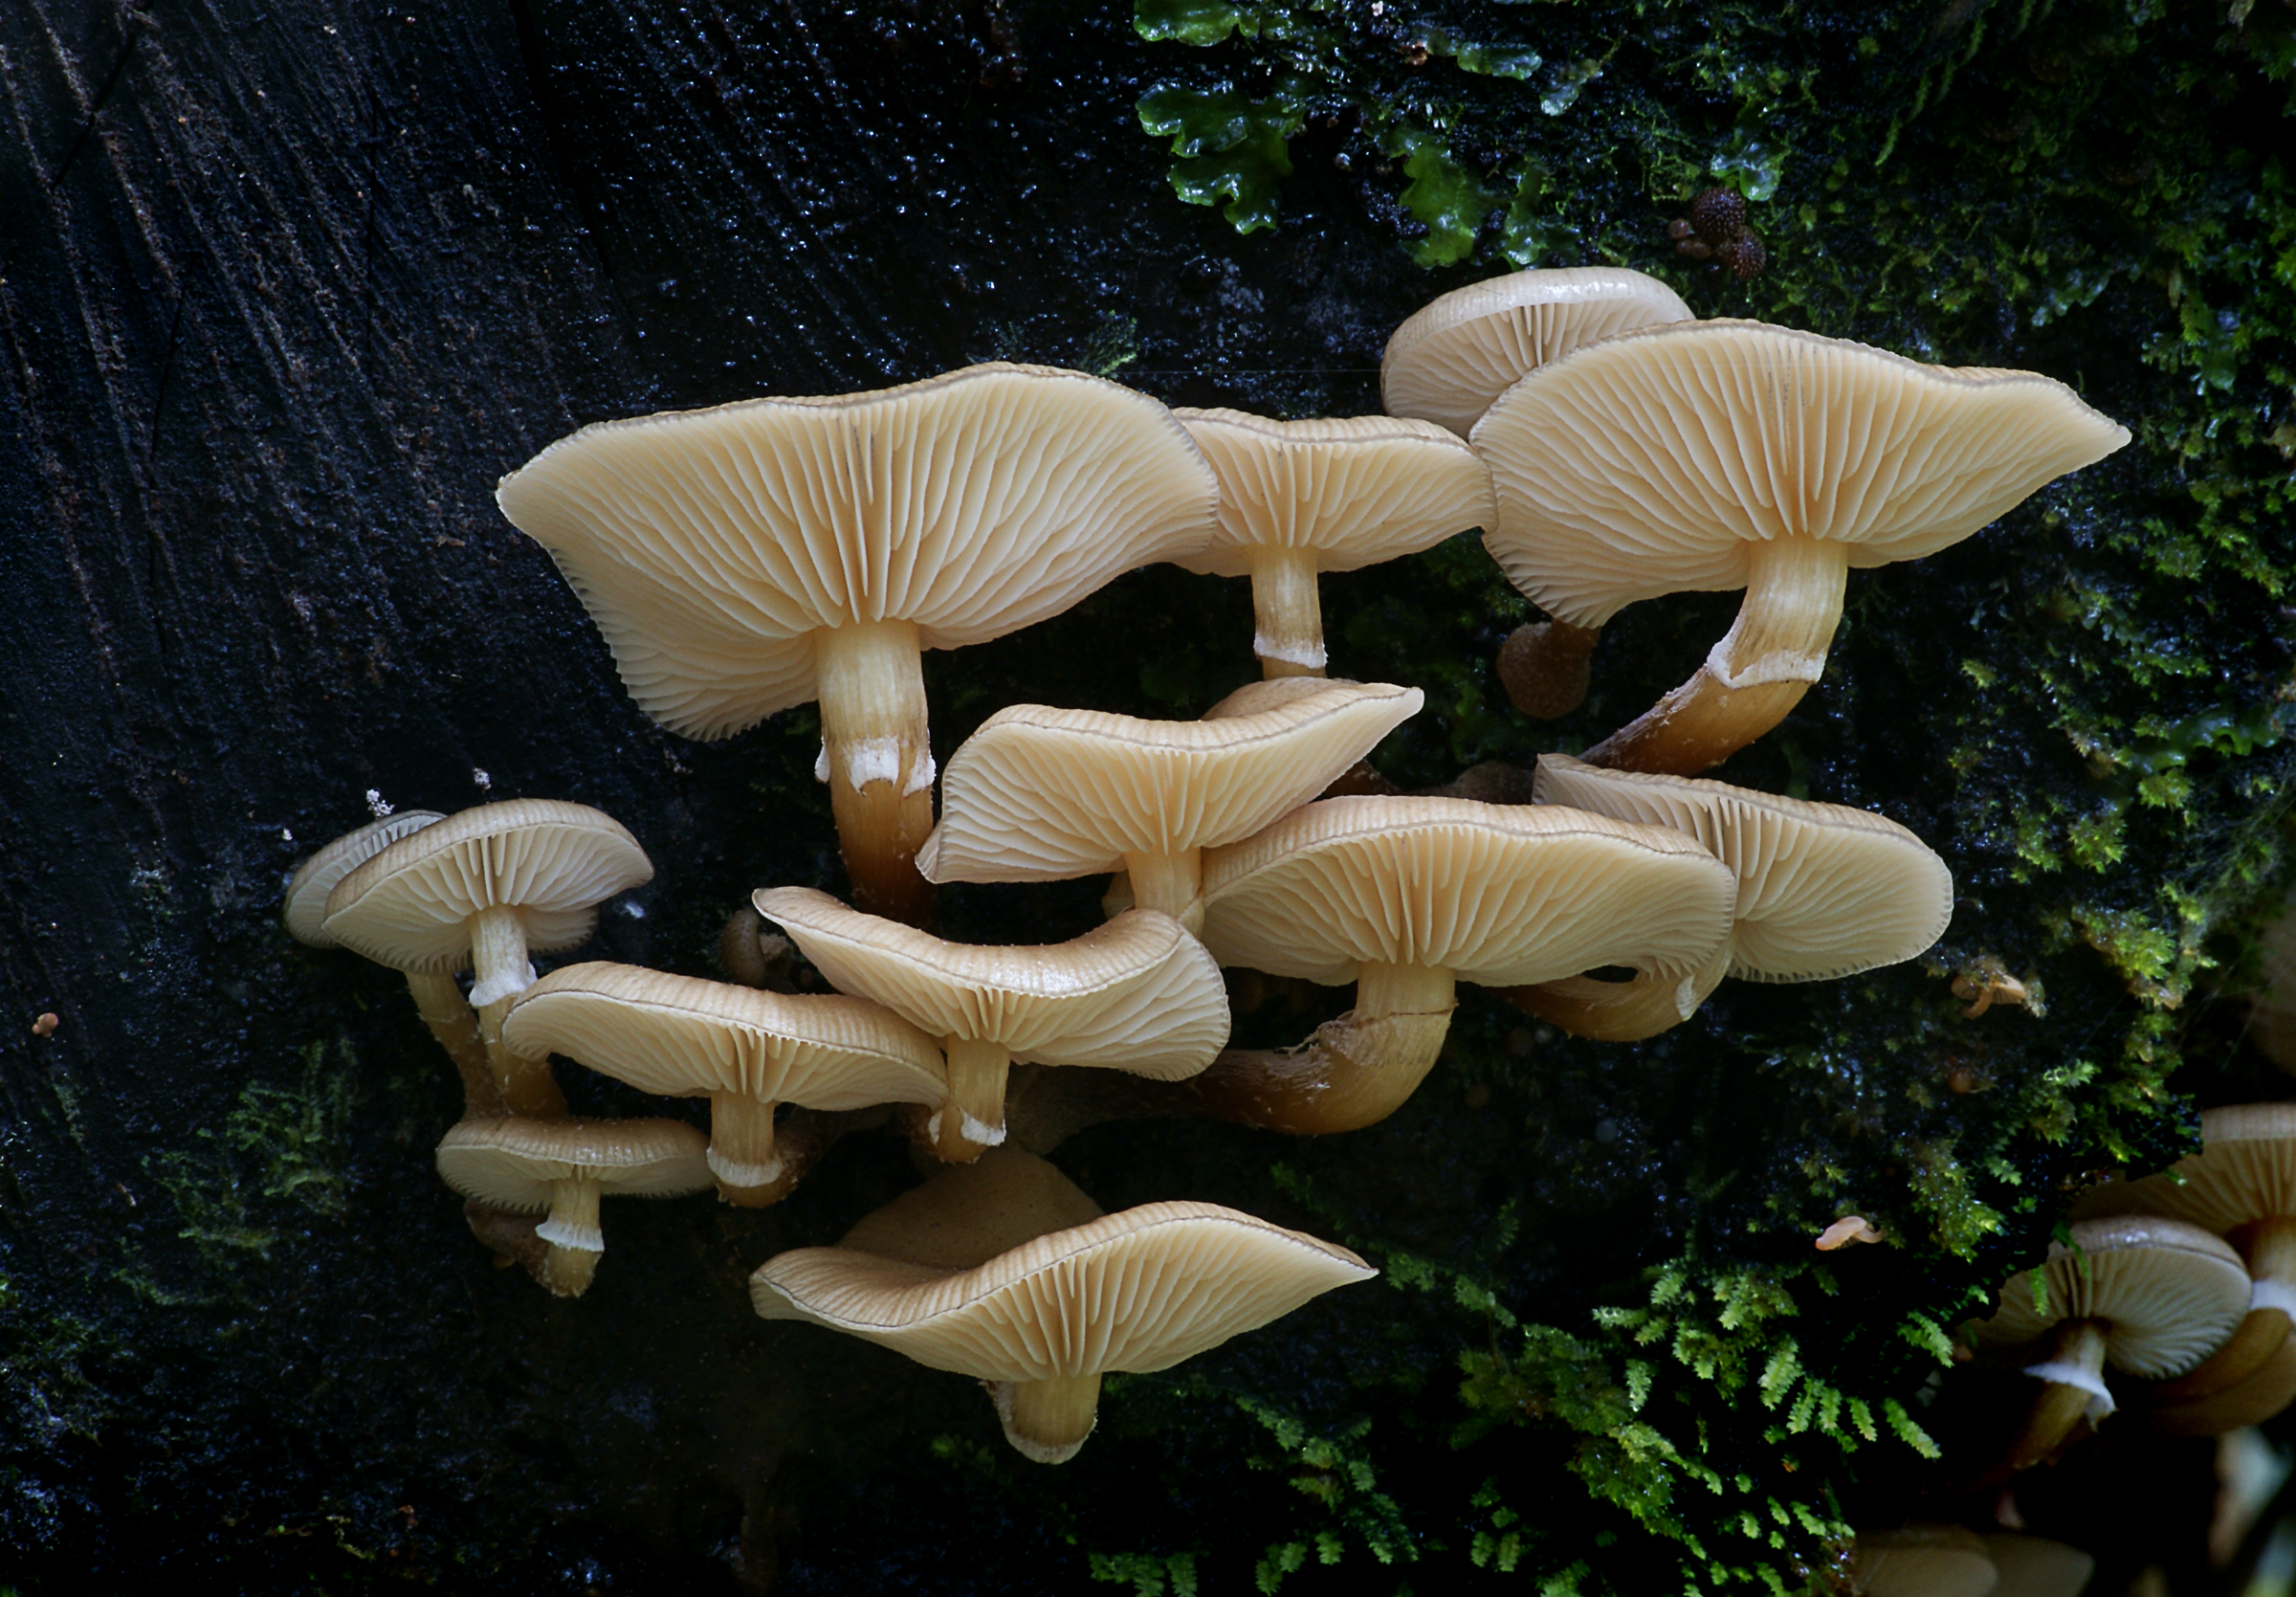
nature, biology, mushroom, fungus, agaricus, fungimushrooms, oyster mushroom, edible mushroom, medicinal mushroom, marine biology, agaricomycetes, agaricaceae, champignon mushroom, pleurotus eryngii